Stay (2005 film)

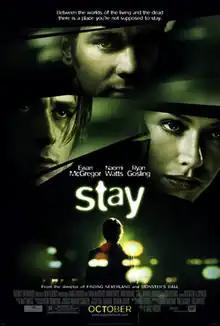
Theatrical release poster

Stay is a 2005 American psychological thriller directed by Marc Forster and written by David Benioff. It stars Ewan McGregor, Naomi Watts, Ryan Gosling and Bob Hoskins, with production by Regency and distribution by 20th Century Fox. The film represents intense relationships centering on reality, love, death, suicide, and the afterlife.